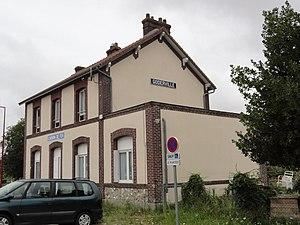
Goderville (Seine-Mar.) ancienne gare
La gare de Goderville est une gare ferroviaire française de la ligne du Havre-Graville à Tourville-les-Ifs située sur le territoire de la commune de Goderville dans le département de la Seine-Maritime en région Normandie.